William Talbot (piper)

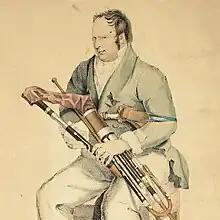
"Mr. Talbot, the Celebrated Performer On the Improved Union Pipe"

William Talbot was a 19th century player, teacher, repairer and builder of the Irish bagpipes, commonly known as the uilleann pipes, the characteristic national bagpipes of Ireland. In 1821 he played for King George IV at the Dublin Theatre Royal when the King visited Dublin in August 1821. An article in the "Dublin Morning Post" recorded that, "His Majesty seemed much pleased with Talbot, and applauded him frequently."